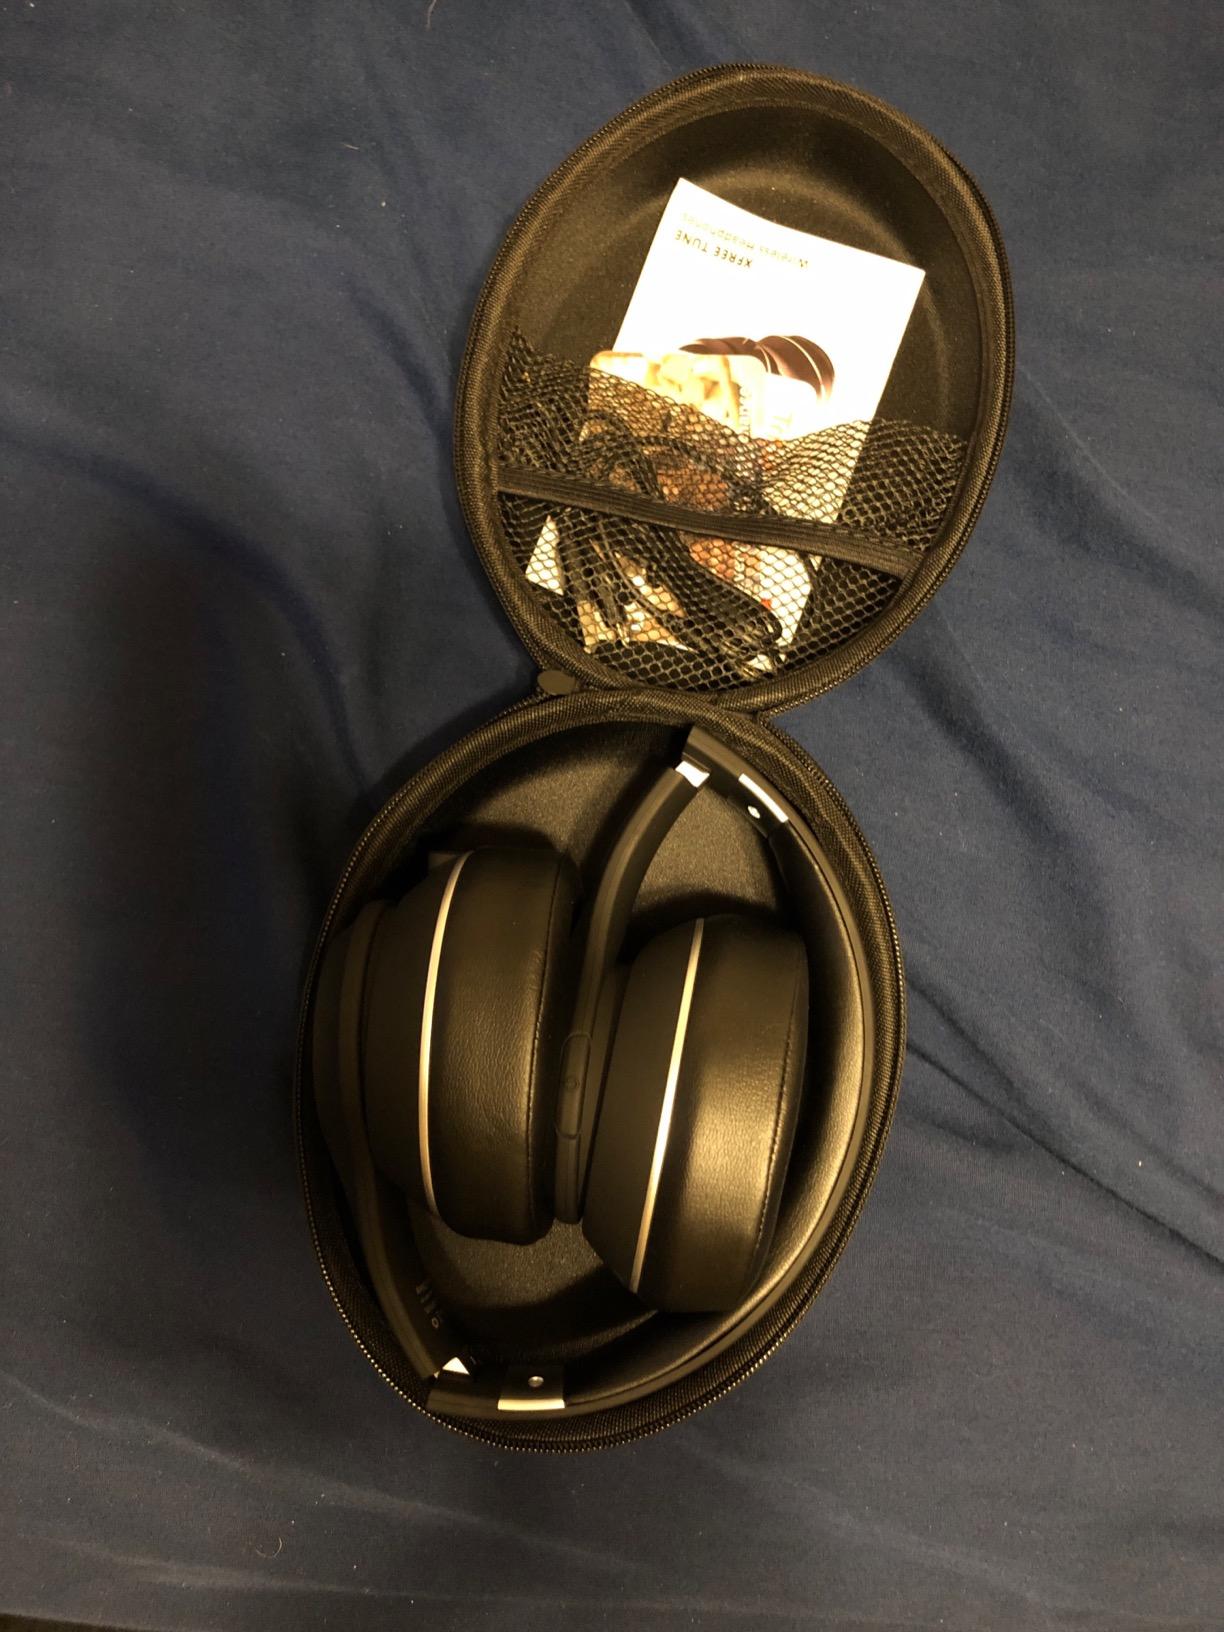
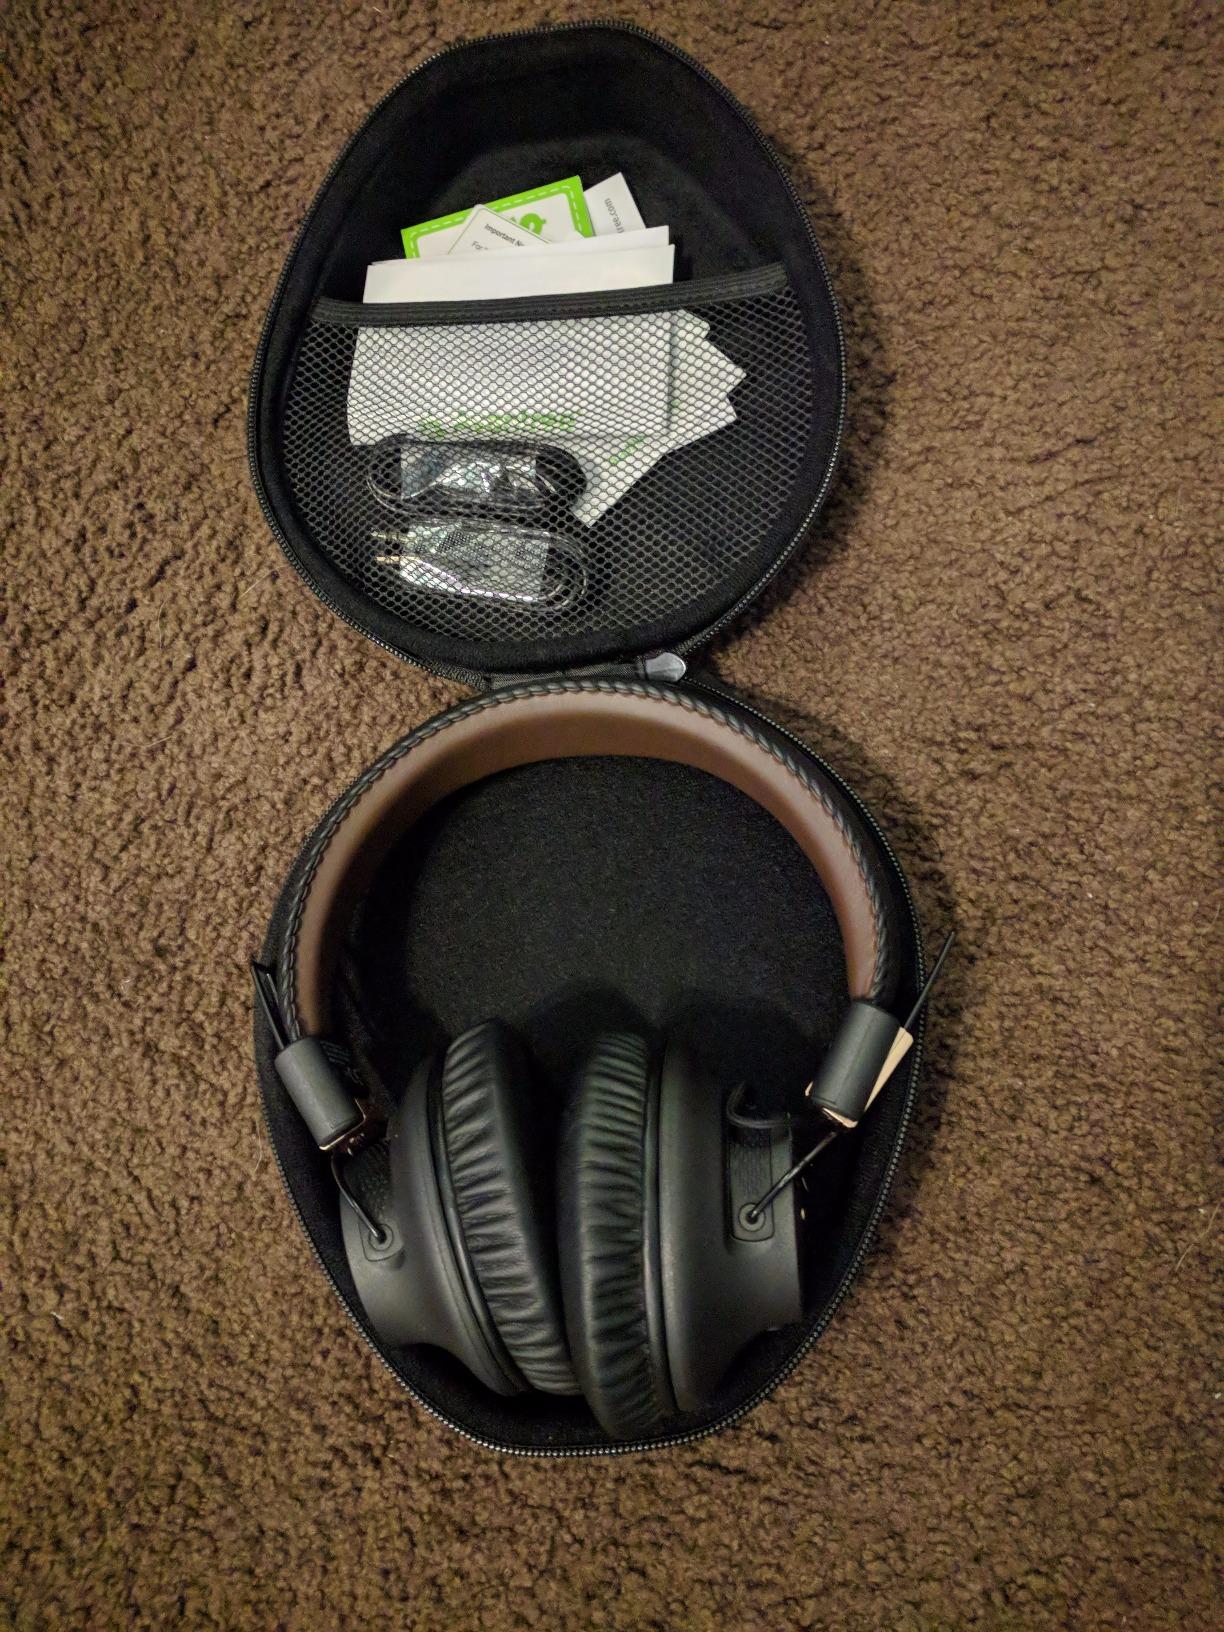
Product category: headphones
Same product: no